Hebrew National

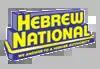
Previous logo bearing famous slogan "We answer to a higher authority"

In 1934, after a bankruptcy action, the certificate of incorporation for Hebrew National Sausage Factory listed Solomon Levinson, Sylvia Marans and Miriam Spector, all of Brooklyn, as directors and shareholders. In 1937 after an increase in capital stock, Jacob Pinkowitz was listed as an officer. The company was bought by Jewish Romanian immigrant butcher Isadore Pines (born "Pinkowitz"). In 1935, Isadore's son, Leonard Pines, took over the business. In 1965, Hebrew National came up with the slogan that they've used ever since: "We answer to a higher authority" — a reference to Jewish dietary laws and a claim to higher quality that was able to appeal to both Jewish and non-Jewish markets. In 1968, the Pines family sold Hebrew National to Riviana Foods, which was taken over by Colgate-Palmolive in 1976. In 1980, Isadore "Skip" Pines, grandson of Isadore, bought the company from Colgate-Palmolive for a fraction of the price it was originally sold for.